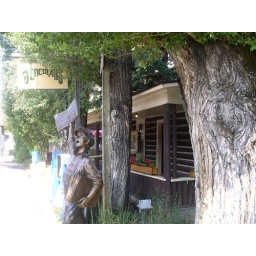
jedadiah's restaurant. Check out the newspaper boy in bronze. The bronze gallery was next door to the restaurant